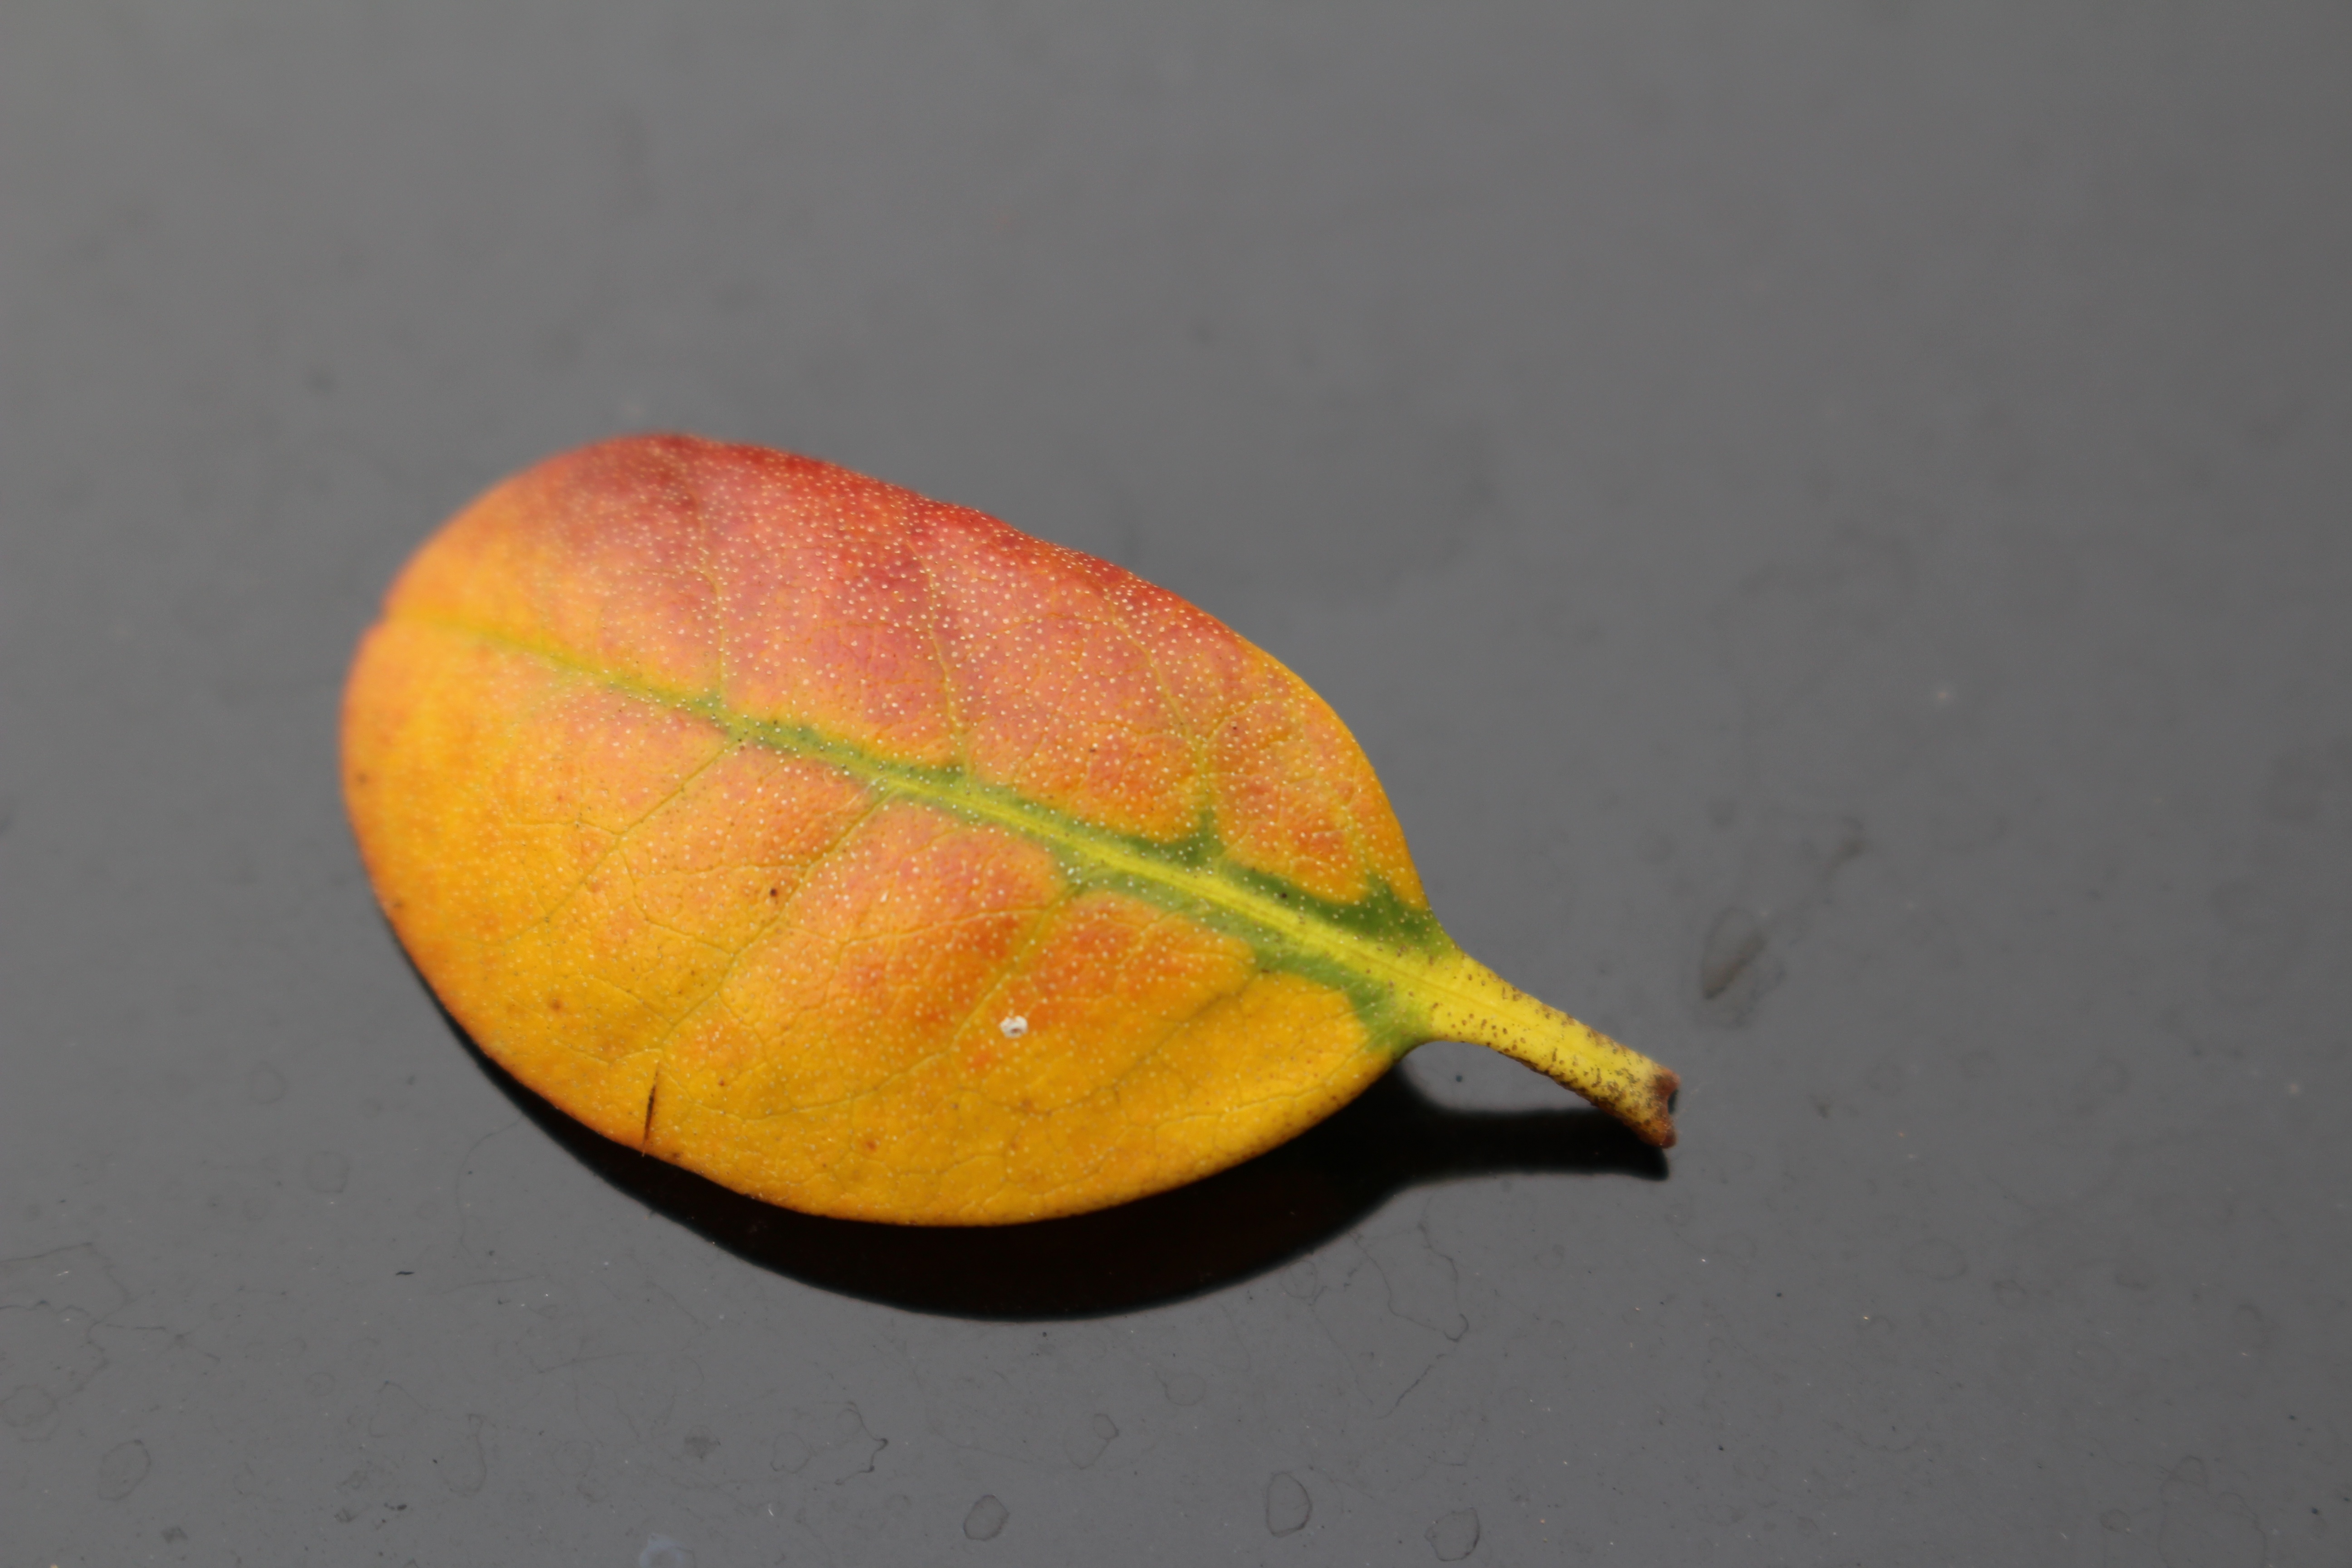
plant, fruit, leaf, flower, petal, food, produce, yellow, close up, macro photography, flowering plant, land plant